Hail

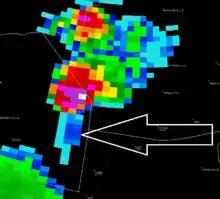
Example of a three-body spike: the weak triangular echoes (pointed by the arrow) behind the red and white thunderstorm core are related to hail inside the storm.

Furthermore, the hailstone's speed depends on its position in the cloud's updraft and its mass. This determines the varying thicknesses of the layers of the hailstone. The accretion rate of supercooled water droplets onto the hailstone depends on the relative velocities between these water droplets and the hailstone itself. This means that generally the larger hailstones will form some distance from the stronger updraft, where they can pass more time growing. As the hailstone grows, it releases latent heat, which keeps its exterior in a liquid phase. Because it undergoes "wet growth", the outer layer is "sticky" (i.e. more adhesive), so a single hailstone may grow by collision with other smaller hailstones, forming a larger entity with an irregular shape.